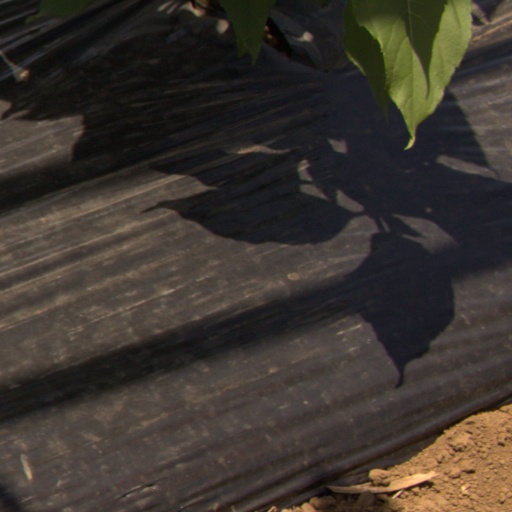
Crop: Jerusalem artichoke